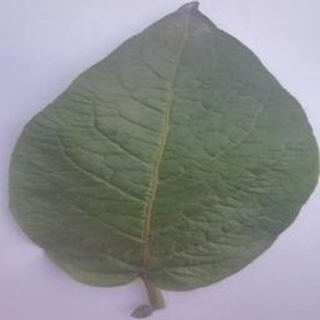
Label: healthy_potato